2/43rd Battalion (Australia)

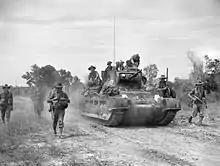
Soldiers advance along a road beside a tank

Training teams arrived from the 2/3rd Battalion, which had already fought the Japanese in New Guinea, and a program of jungle warfare training began, progressing from individual fieldcraft to large-scale exercises. In June, amphibious training was carried with the Australians working with the US 532nd Engineer Boat and Shore Regiment around Trinity Beach. The following month, a new commanding officer, Lieutenant Colonel Robert Joshua, arrived. In early August, the battalion moved by road to Cairns. On 8 August 1943, the 2/43rd embarked upon HMAS "Manoora", bound for Milne Bay in New Guinea. There, the battalion undertook further training in preparation for its debut in the Pacific. In mid-August, it moved by landing craft to Buna. It continued training there until 5 September, when the 24th Brigade embarked in landing craft for beaches near Lae, arriving the day after the main landing as part of follow-on forces behind the 20th and 26th Brigades. For 11 days, the battalion advanced west as part of a two-pronged advance on Lae, the 7th Division advancing overland from Nadzab while the 9th Division moved along the coast. Initially, there was only limited opposition from the Japanese as the battalion advanced through the villages of Buso and Apo, and the Singaua Plantation. The Burep River was crossed, but the Australian advance west was slowed by numerous water obstacles and eventually torrential rain which flooded the Busu River. At this point, Japanese resistance stiffened and after the 24th Brigade forced its way across the Busu, the 2/43rd advanced slowly along the coast, reaching Wagan to the south of Malahang airfield. On 16 September, the 7th Division entered Lae, with the 2/43rd situated around the Butibum River. The advance on Lae cost the battalion 18 killed and 25 wounded.